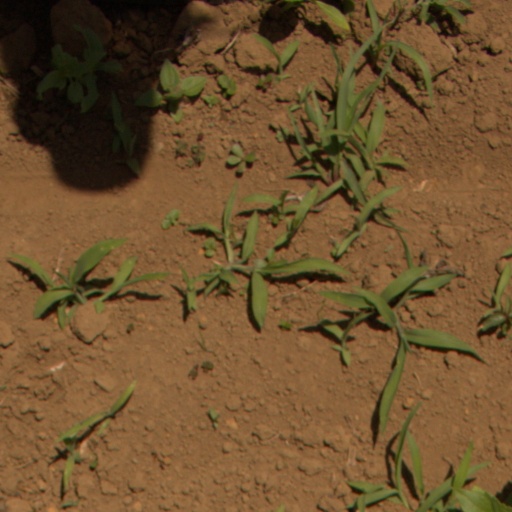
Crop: Jerusalem artichoke